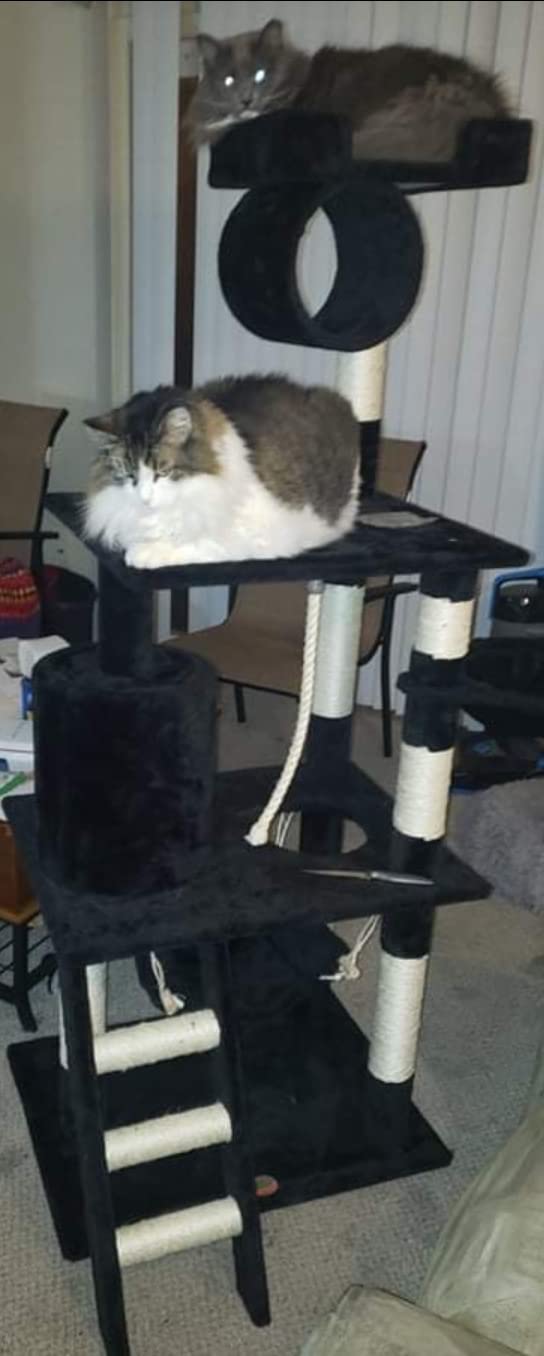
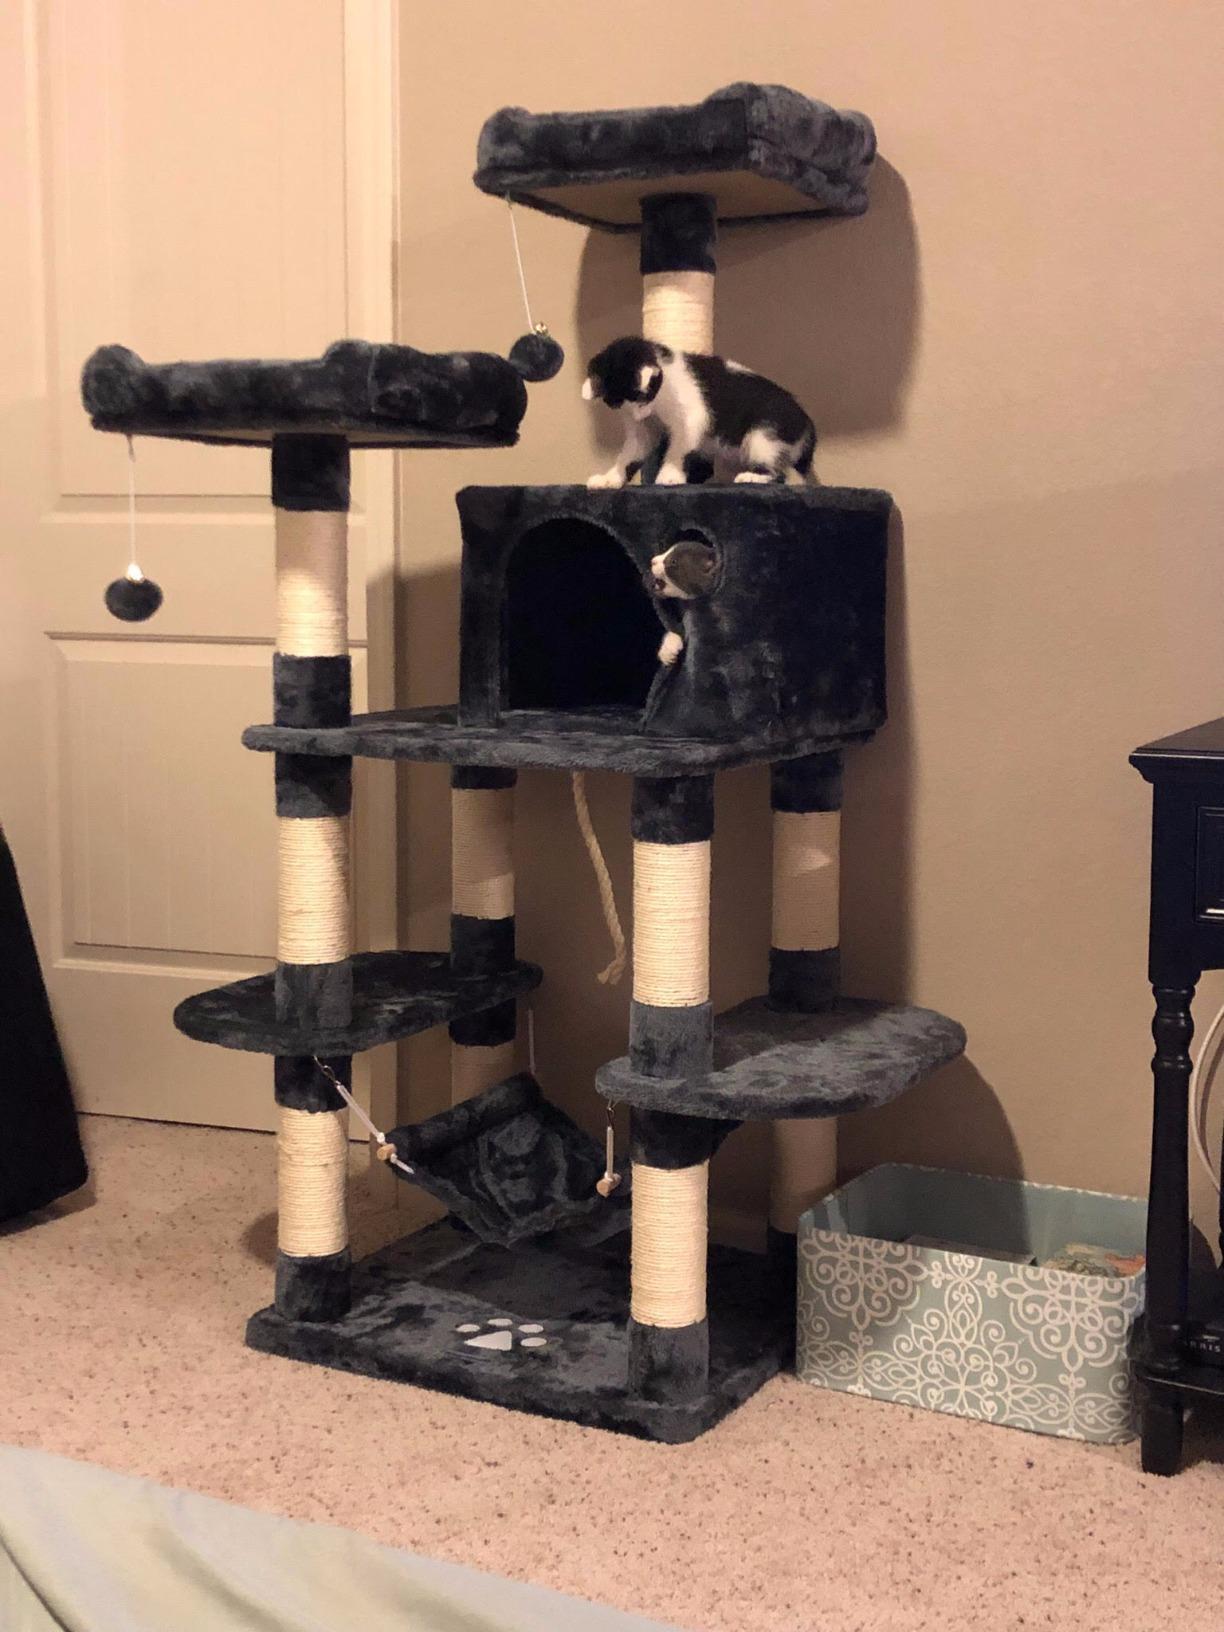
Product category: items_cat tree
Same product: no